Todakohama Station

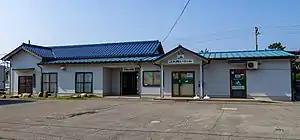
Todakohama Station, May 2012

is a passenger railway station located in the city of Masuda, Shimane Prefecture, Japan. It is operated by the West Japan Railway Company (JR West).